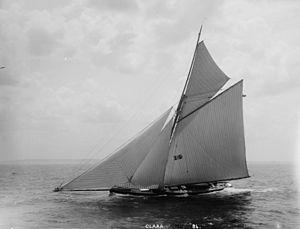
Le cotre est un voilier à un mât gréé en voile aurique à plusieurs focs, rapide et maniable, généralement équipé d'une grand-voile à corne, d'un flèche et de deux focs : le foc sensu stricto et la trinquette.